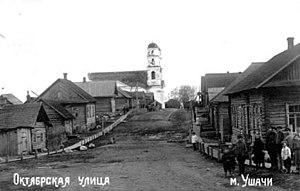
Ouchatchy ou Ouchatchi est une commune urbaine de la voblast de Vitebsk, en Biélorussie, et le centre administratif du raïon d'Ouchatchy. Sa population s'élevait à 6 030 habitants en 2016.